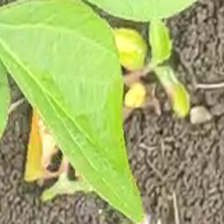
Weed species: Kena_(Commplina_benghalensio)